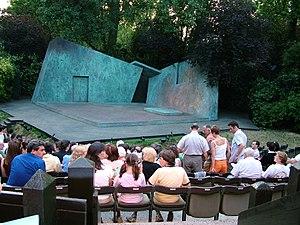
L’Open Air Theatre est situé à Regent's Park dans le quartier de Westminster à Londres, est une rencontre théâtrale annuelle durant les trois à quatre mois de l’été. La compagnie qui y réside est la New Shakespeare Company. À chaque saison il est d’usage de présenter en alternance Le Songe d'une nuit d'été, une autre pièce de Shakespeare, une comédie musicale et un spectacle pour enfant. Le plus souvent les acteurs des différentes productions se retrouvent dans plusieurs sinon toutes les autres pièces de la saison.